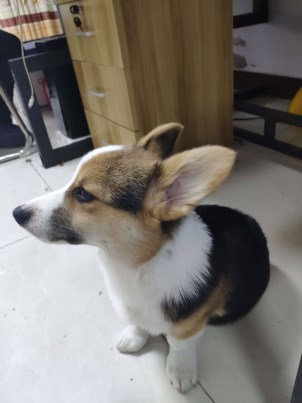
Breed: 2909-n000116-Cardigan